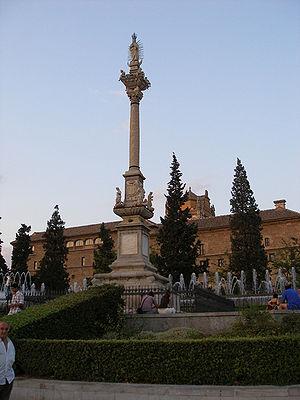
L’université de Grenade est une université publique espagnole située à Grenade qui accueille environ 80 000 étudiants. L'université a aussi des campus à Ceuta et Melilla. Fondée en 1531 par l'empereur Charles Quint, elle est l'une des universités les plus anciennes et traditionnelles en Espagne.